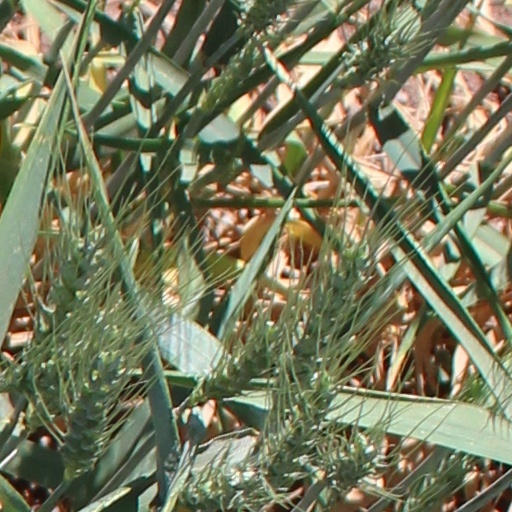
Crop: wheat